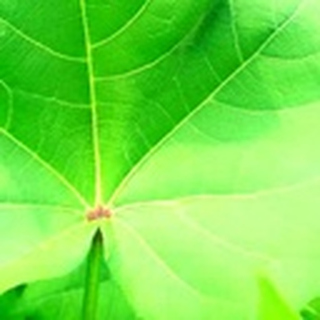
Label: healthy_cotton